The Power of the Doctor

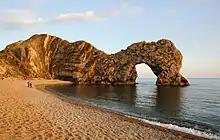
Durdle Door in Dorset served as the backdrop for the regeneration scene.

Among the guest cast are performers who made previous appearances in Chibnall's era. Dhawan played the latest incarnation of the Master and Patrick O'Kane portrayed Ashad, both of whom first appeared in the twelfth series. Returning from the thirteenth series are Jemma Redgrave as Kate Lethbridge-Stewart and Jacob Anderson as Vinder. Bradley Walsh guest starred as Graham O'Brien, another former companion who last appeared in "Revolution of the Daleks" (2021). Nicholas Briggs voiced the Daleks and the Cybermen. The remainder of the guest cast included Richard Dempsey, Anna Andresen, Sanchia McCormack, Joe Sims, Danielle Bjelic, and Jos Slovick.